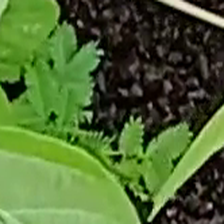
Weed species: Dwarf_cassia_(Chamaecrista pumila)